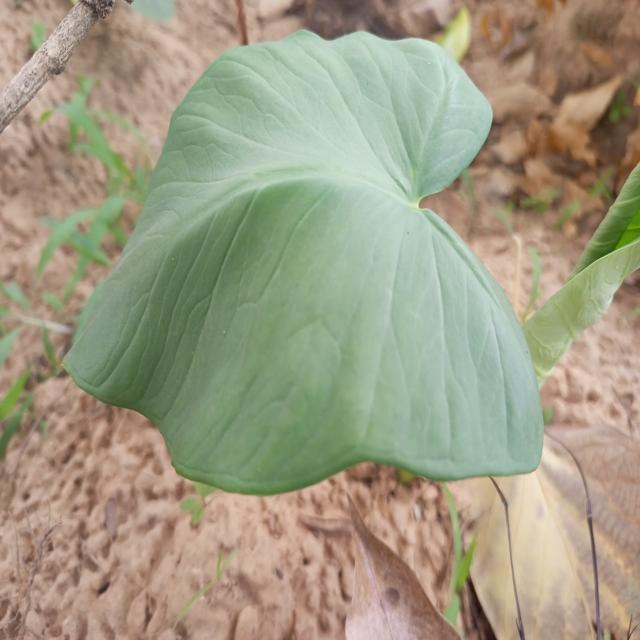
Label: Healthy